Sky position (RA, Dec in degrees): 233.544, 7.094
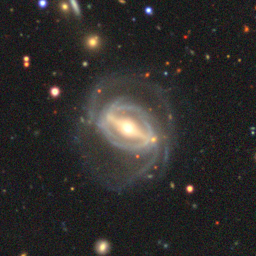
Galaxy morphology: Barred Spiral Galaxies